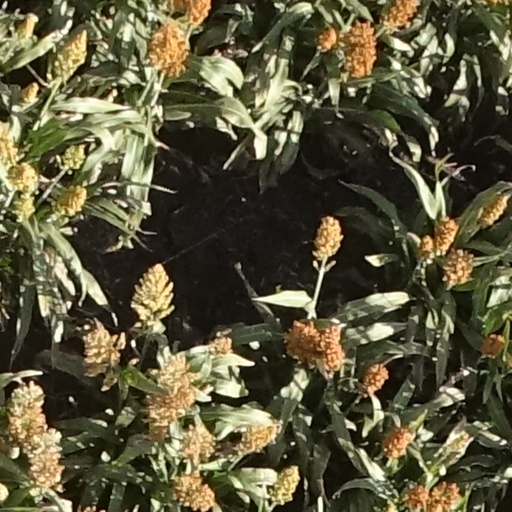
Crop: sorghum